Democratic intervention

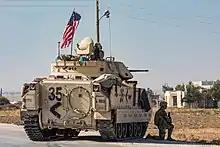

In Afghanistan, the intervening body responsible for supporting the democratization of the Post-Taliban government was the International Security Assistance Force (ISAF). This was a NATO led coalition responsible for training Afghan National Security Forces to protect and develop democratic institutions as well as combat non-democratic Islamist forces such as the Taliban and Al Qaeda. The ISAF was active during the years 2001 to 2014 and were heavily supported by the United States. While the ISAF was disbanded in 2014, the United States continued to play an active role in defending state institutions and democratic bodies from Islamic extremism through the Resolute Support Mission which was founded in 2015.